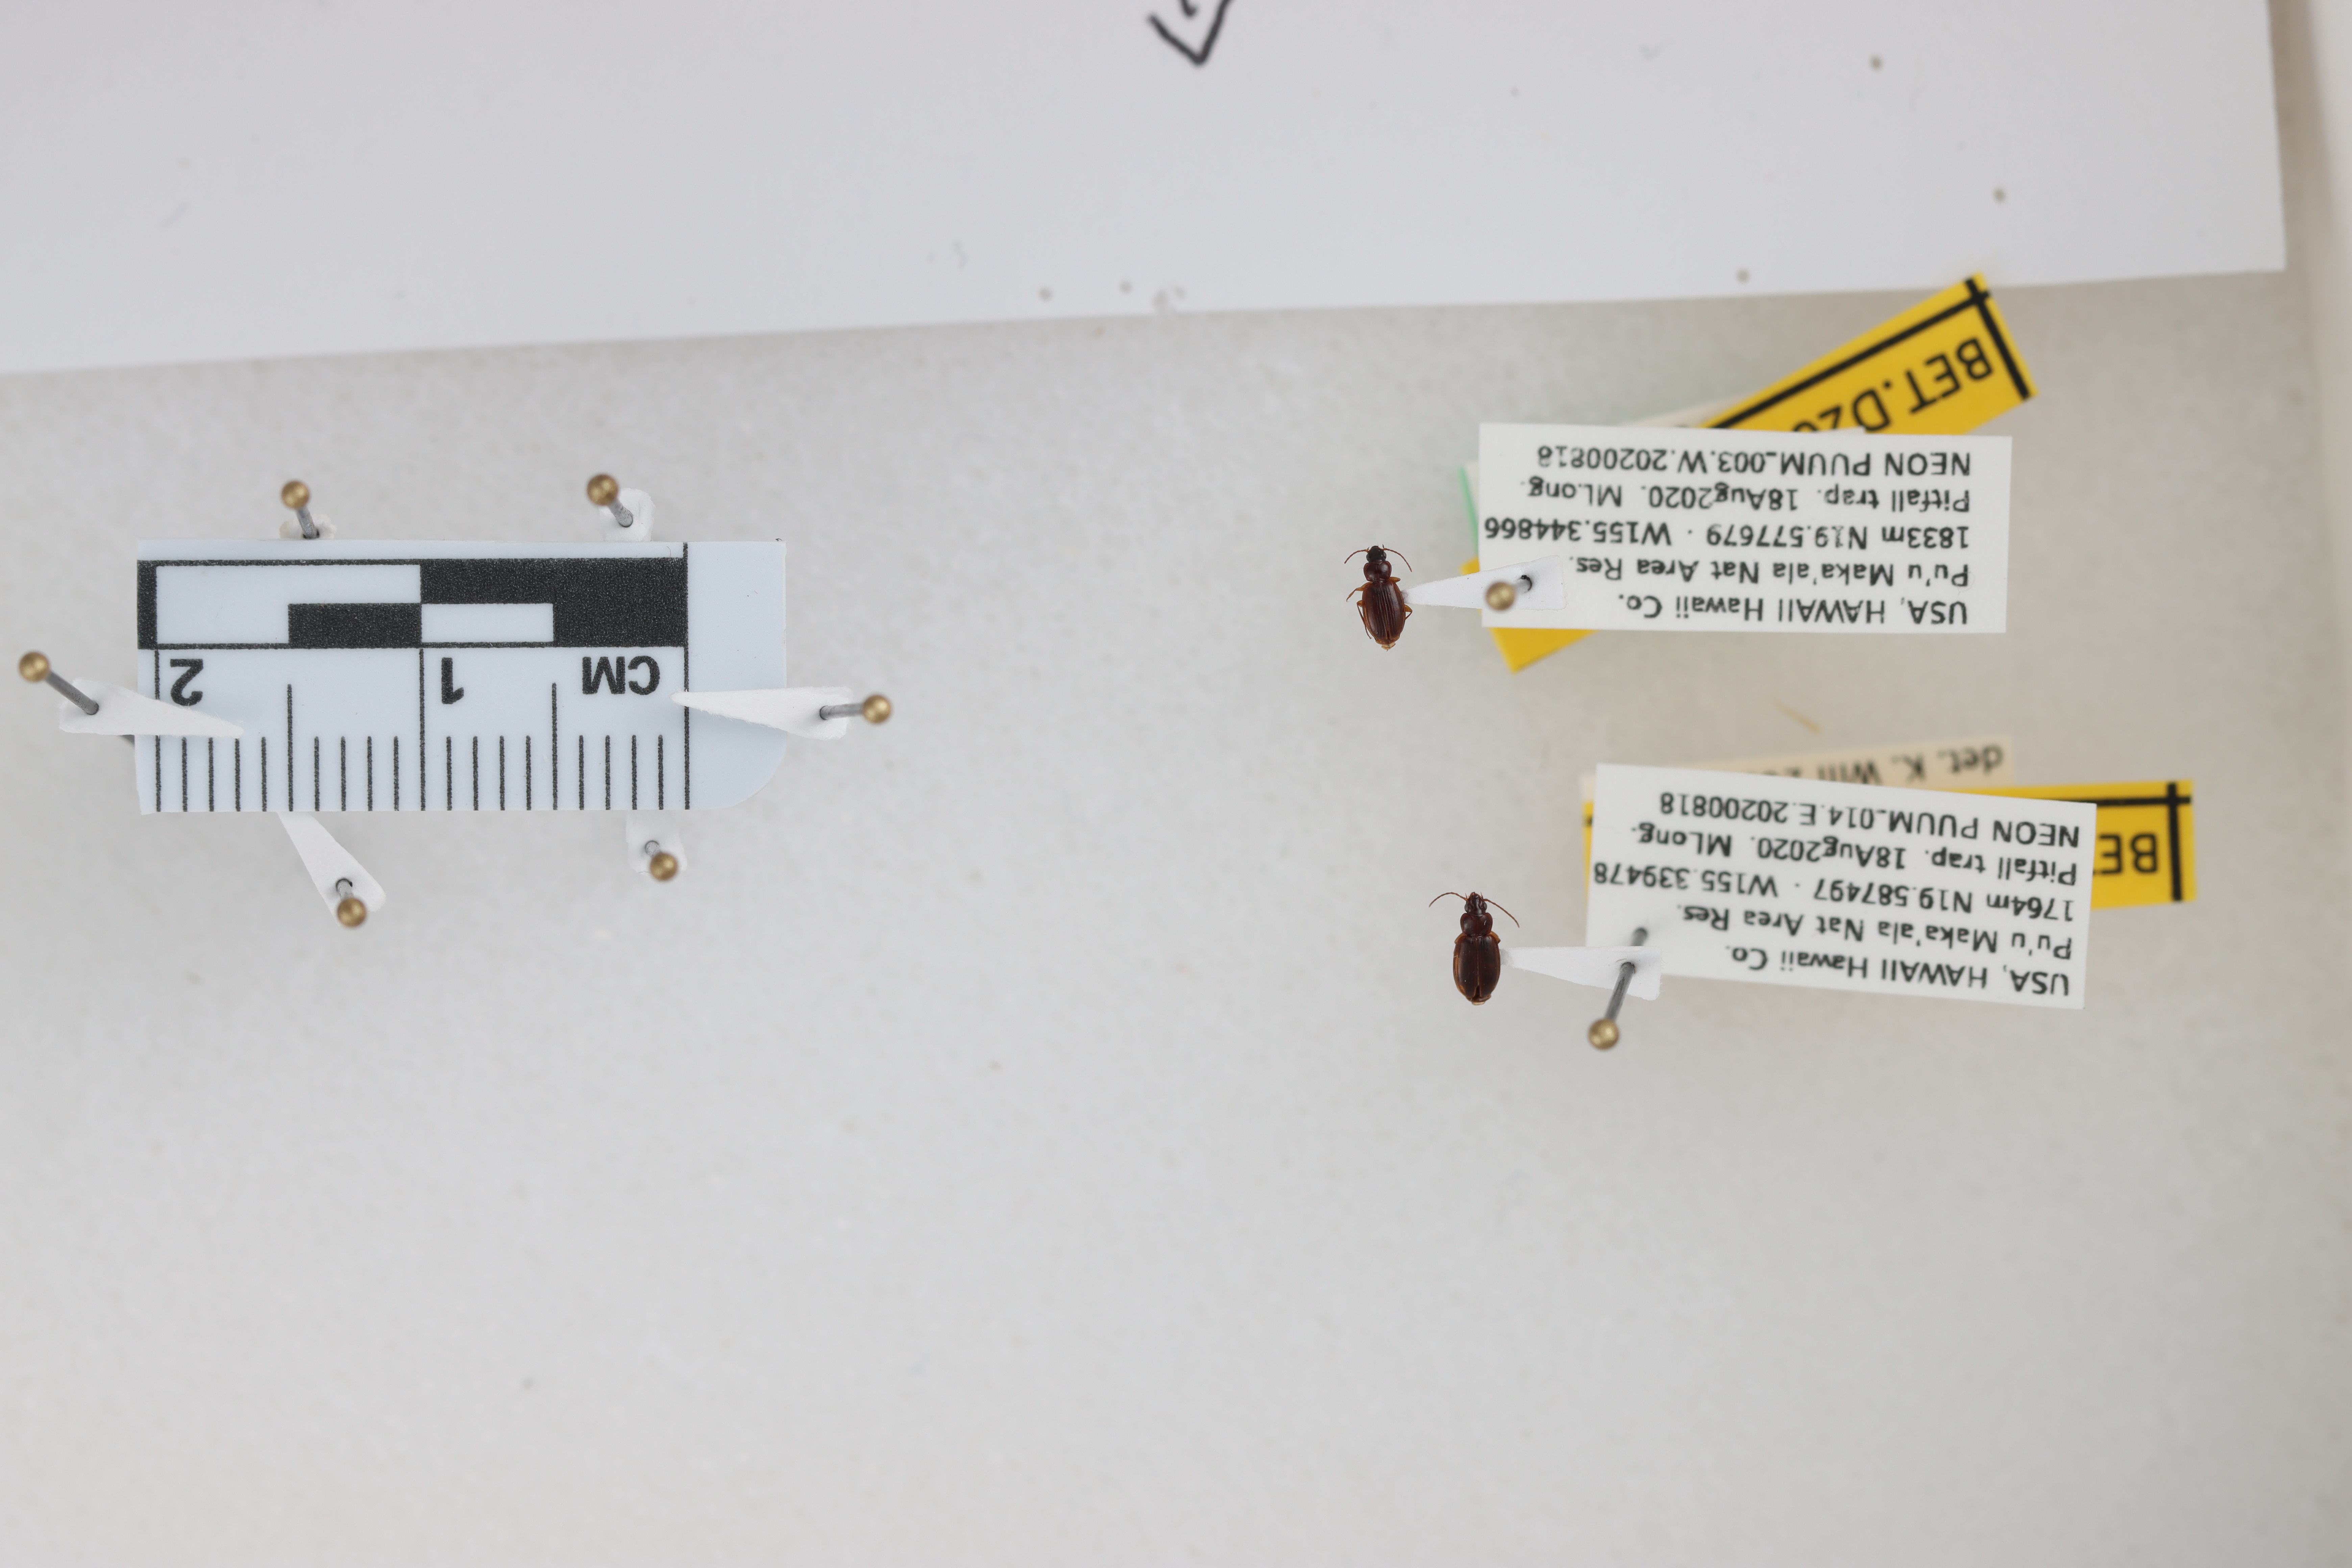
Beetle 1 — elytra length: 0.217 cm, elytra max width: 0.156 cm, basal pronotum width: 0.079 cm

Beetle 2 — elytra length: 0.238 cm, elytra max width: 0.176 cm, basal pronotum width: 0.094 cm